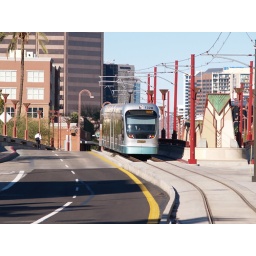
An eastbound Valley Metro light rail train crests the bridge over the I-10 highway and approaches the Roosevelt/Central Avenue station.